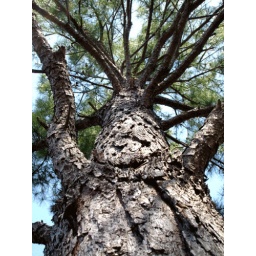
Upward angle of a pine tree near Falls Lake Dam